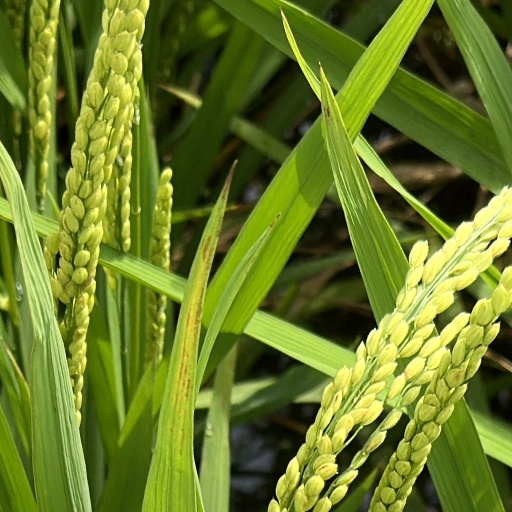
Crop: rice